Royal bastard

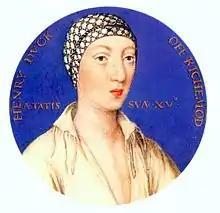
Henry Fitzroy was the illegitimate son of King Henry VIII by teenage mistress Elizabeth Blount.

In the Anglo-Saxon Heptarchy then Kingdom, descendants of kings were called aethelings, whether legitimate or not. When a kingship became vacant, a Witan would meet to name an aetheling as king. Papal legates visited the great hall of Offa of Mercia in 786 and decreed that an English king "must not be begotten in adultery or incest" and that "he who was not born of a legitimate marriage" could not succeed to the throne. It is likely no rule of succession had set as to bastardy before this decree.